Breda Ba.88 Lince

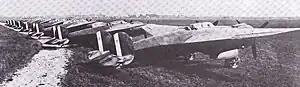
A line-up of Breda Ba.88 aircraft

Two "Gruppi" (Groups) were equipped with the Breda Ba.88 in June 1940, operating initially from Sardinia against the main airfield of Corsica, with 12 aircraft on 16 June 1940 and three on 19 June 1940. The crews soon found that the Bredas were extremely underpowered and lacked agility, but the lack of fighter opposition resulted in them being able to perform their missions without losses.